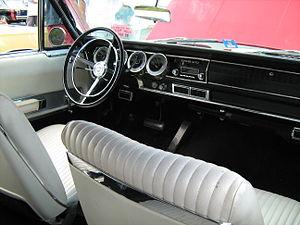
La Dodge Charger (B-body) est une voiture de taille moyenne produite par Dodge de 1966 à 1978 sur la base de la plate-forme Chrysler B.